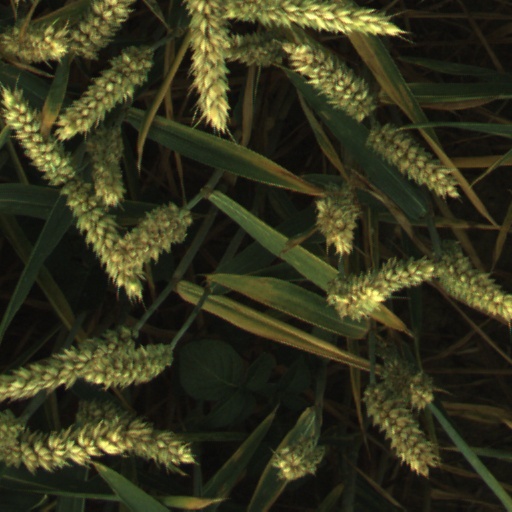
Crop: wheat